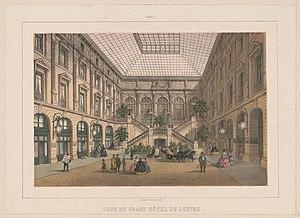
L’Hôtel du Louvre est un hôtel de luxe parisien de style second empire, de catégorie 5 étoiles. Il est situé en face du musée du Louvre, place André-Malraux dans le 1ᵉʳ arrondissement. Il est la propriété du groupe Constellation Hotels Holdings et est exploité par la chaîne Hyatt.